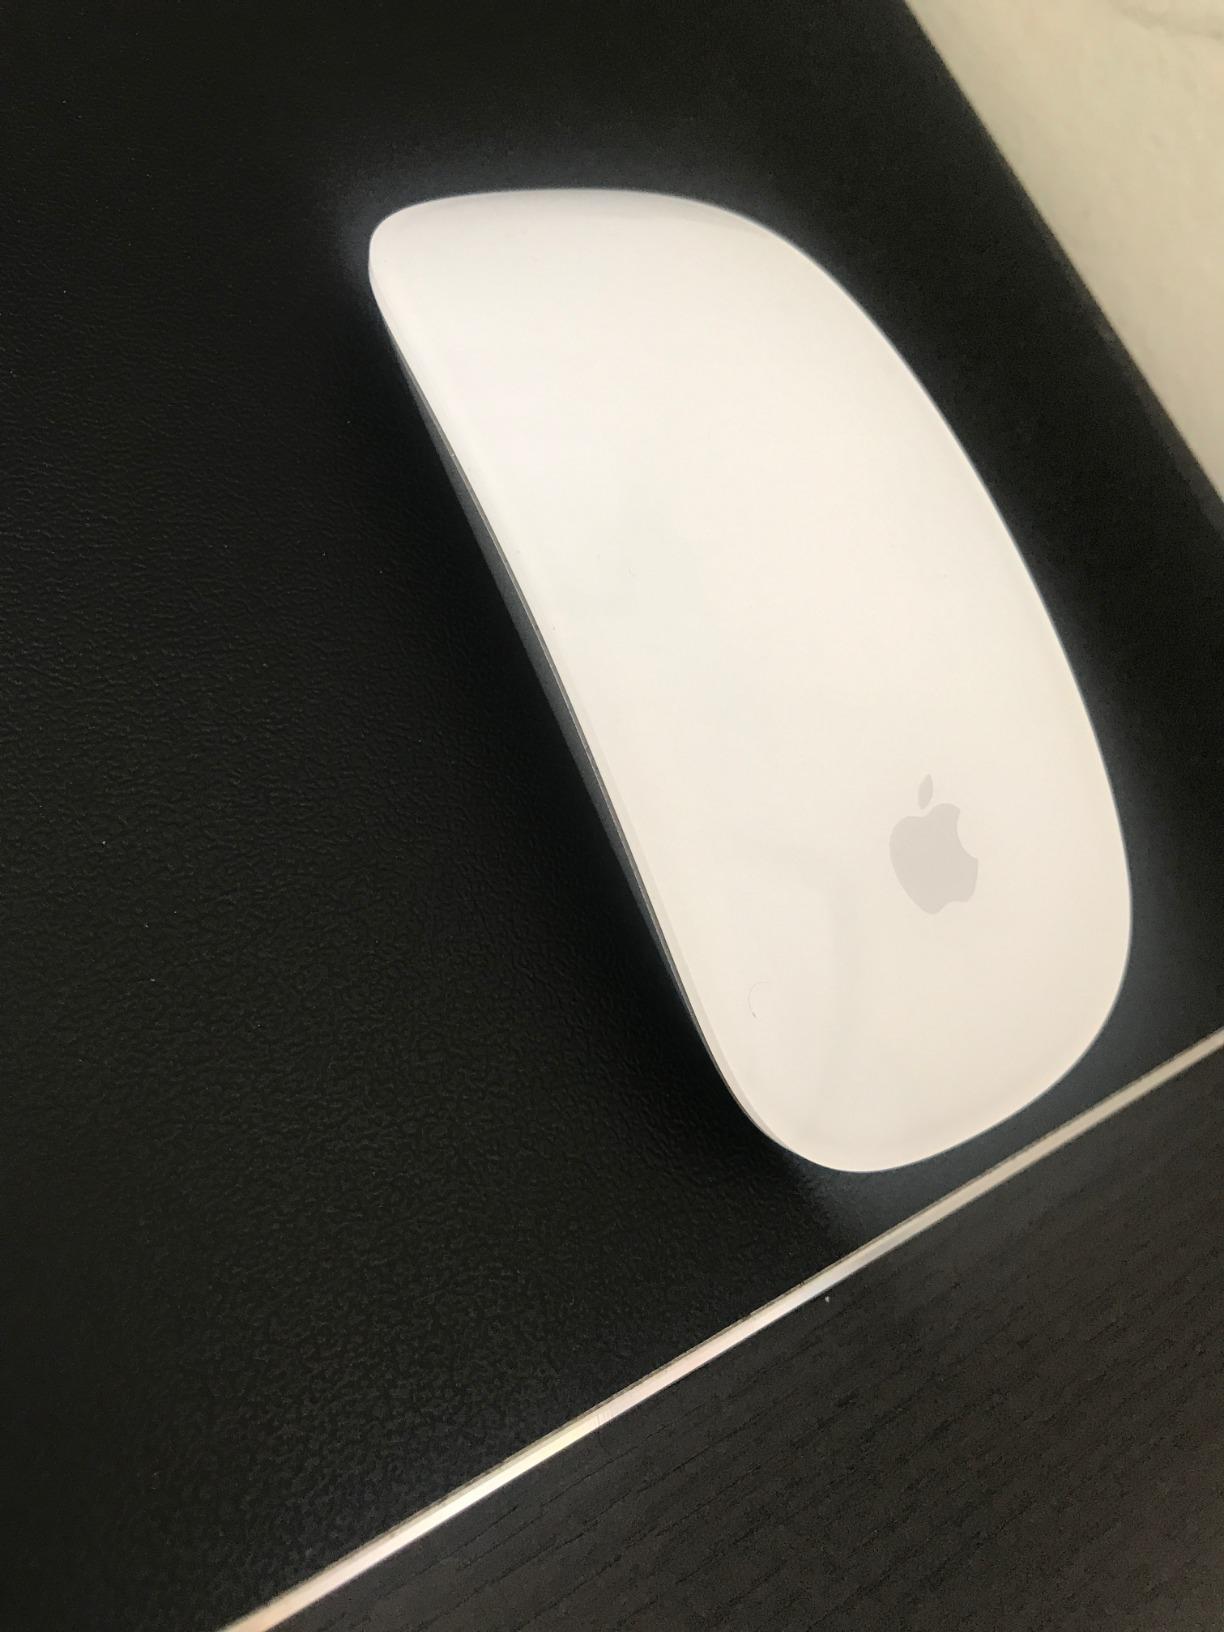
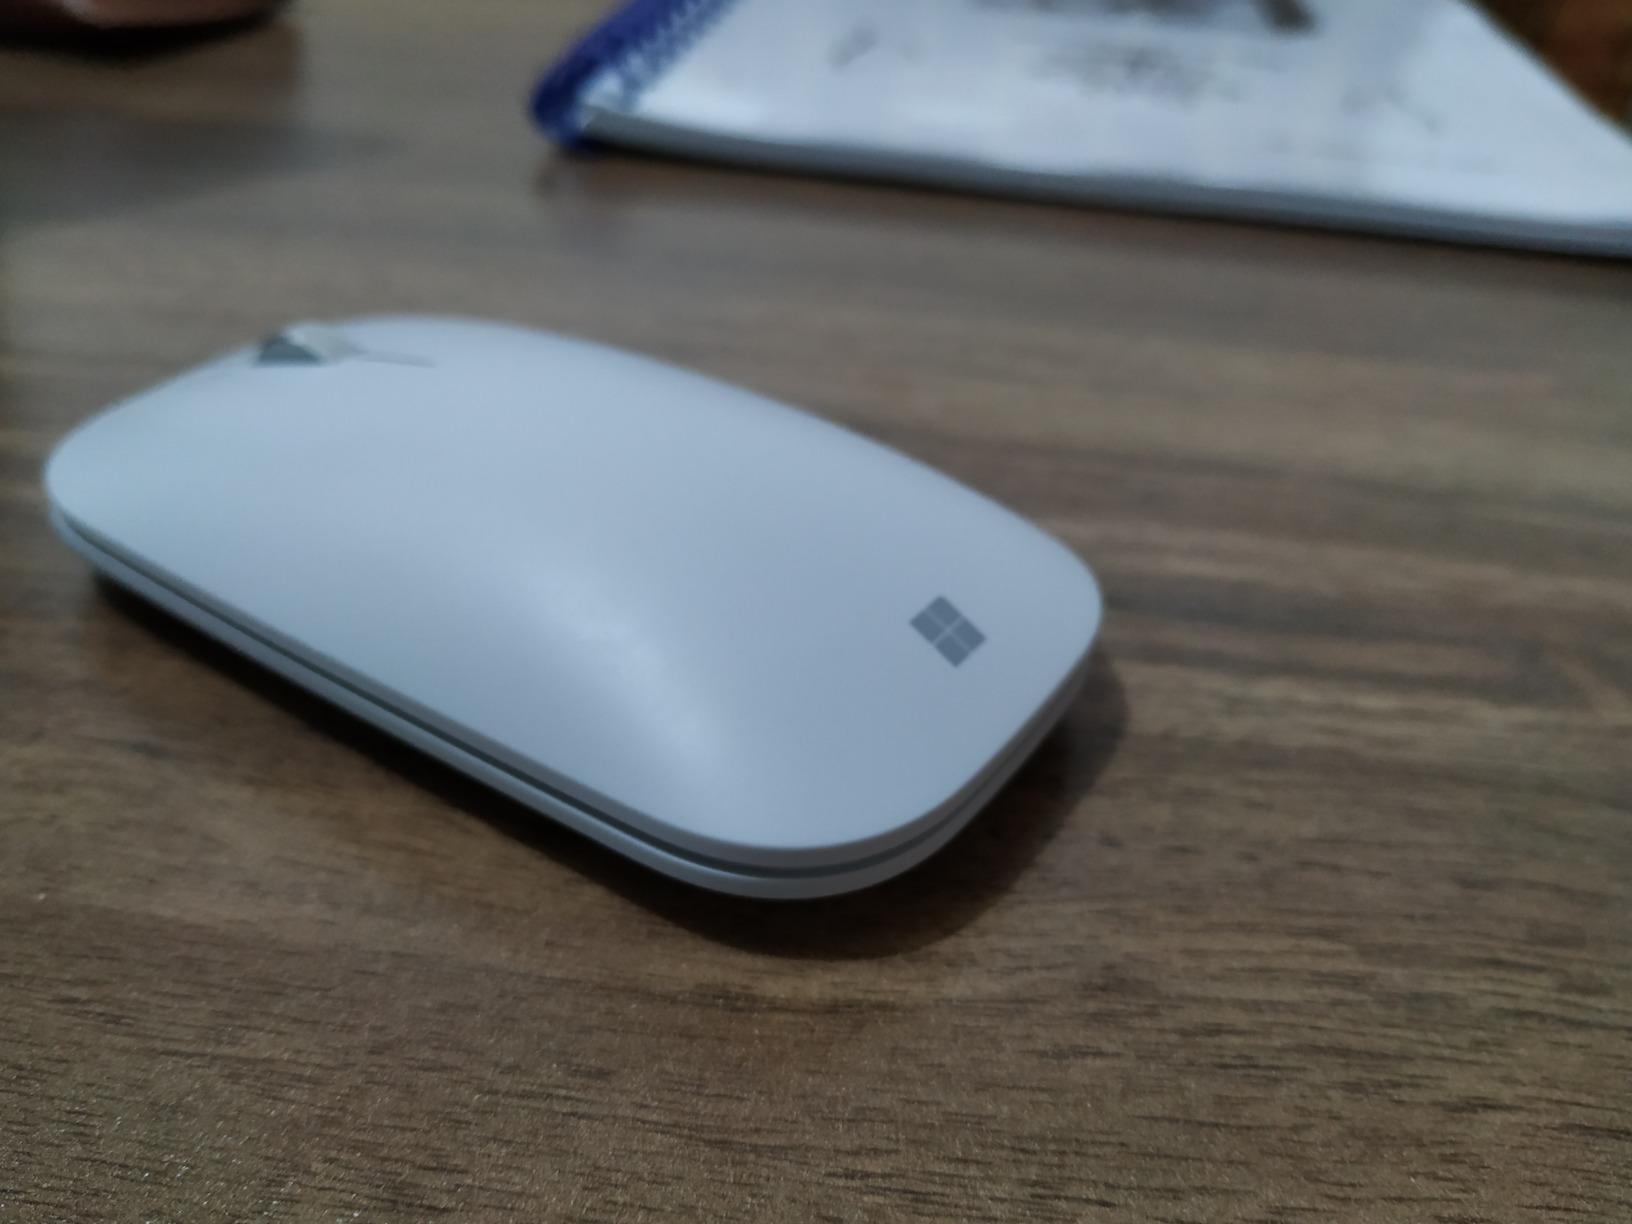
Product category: mouse
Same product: no